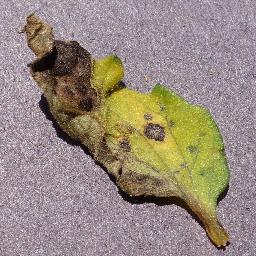
Label: Tomato___Septoria_leaf_spot